Newmarket High School

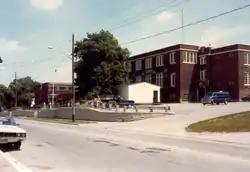
The "fourth incarnation" as it appeared in June 1981

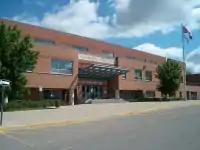
The Current Incarnation of the School

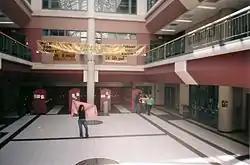
The atrium of the current N.H.S. Student groups often make banners that are attached to the railings of either hallways, as shown in the image.

Current academic programs offered at Newmarket High School include a gifted/enriched program and a French immersion program.